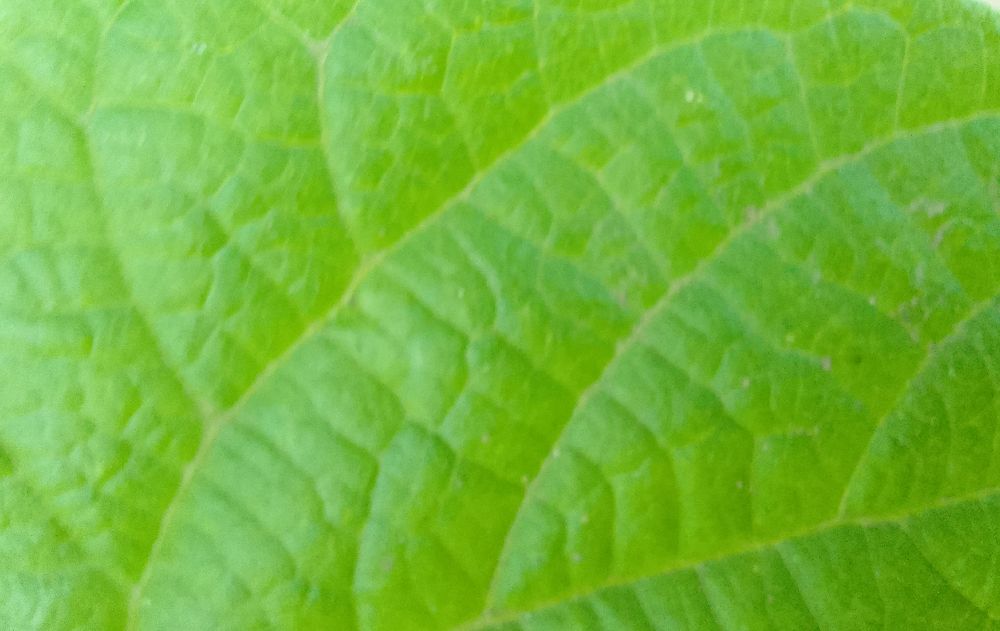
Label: healthy